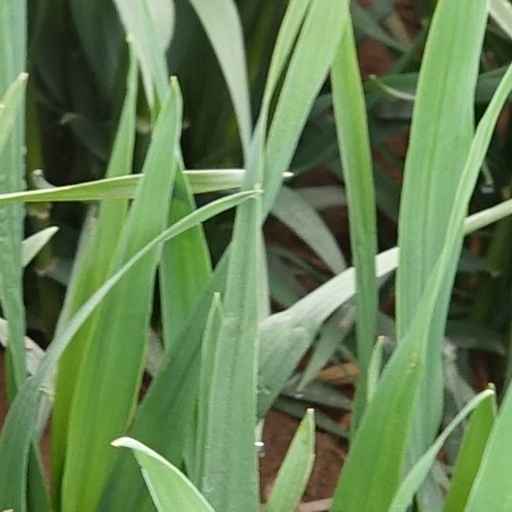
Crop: wheat